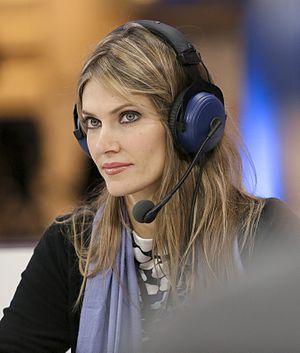
Éva Kaïlí, née le 26 octobre 1978 à Thessalonique, est une députée et ancienne présentatrice de journal télévisé grecque.